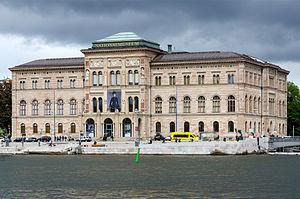
Le Nationalmuseum, à Stockholm, en Suède.Svenska: Nationalmuseum, i Stockholm, Sverige.